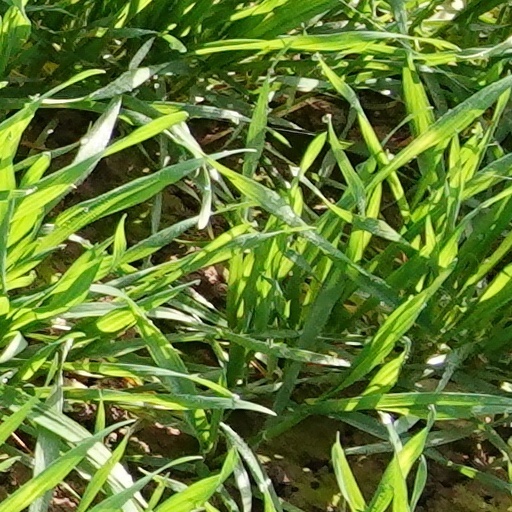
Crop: wheat